If Your Girl Only Knew

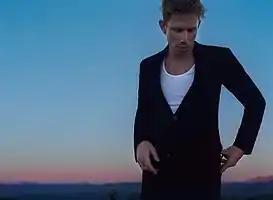
Erik Hassle (pictured) paid tribute to Aaliyah with his own version of "If Your Girl Only Knew".

"If Your Girl Only Knew" was featured in the sports comedy-drama film "Varsity Blues" (1999). In 2016, Swedish singer-songwriter Erik Hassle paid tribute to Aaliyah by releasing his own version of the song, entitled "If Your Man Only Knew". "If Your Man Only Knew" was written by Hassle, Daniel Ledinsky and Alexander Shuckburgh. According to Brennan Carley from "Spin", "Hassle also knows his way around a solo hook too, and his new song "If Your Man Only Knew" is gorgeous proof. At ends both melancholic and resentful, the tune's a big, bold, front-and-center vocal showcase for the singer". Both Lewis Corner and Amy Davidson from Digital Spy praised the song by saying "it's a cool slice of R&B-pop" and that the song would do well in the contemporary music climate.